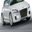
Label: automobile